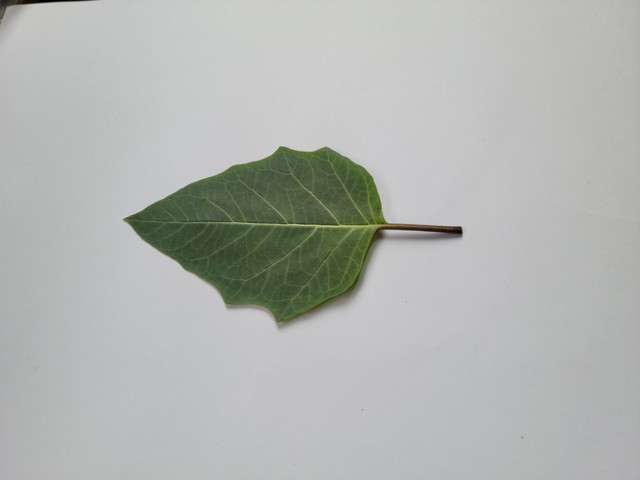
Plant: kalodhutura